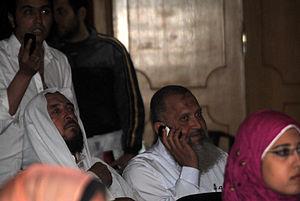
Al-Gama'a al-Islamiyya, est un mouvement sunnite égyptien islamiste. Il est considéré comme une organisation terroriste par les États-Unis et l'Union européenne. Le groupe est (ou fut) consacré au renversement du gouvernement égyptien et à son remplacement par un État islamique. Cette organisation était dirigée par le cheikh Omar Abdel Rahman, mort en prison aux Etats-Unis en février 2017 après 24 années d'emprisonnement.